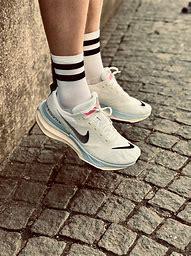
Brand: Nike
Model: Invincible 3